Departments of Burkina Faso

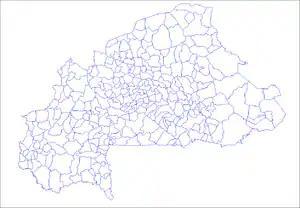
The 351 departments (or communes) of Burkina Faso.

The 351 communes (municipalities) created for each one of these departments have three kinds of status :